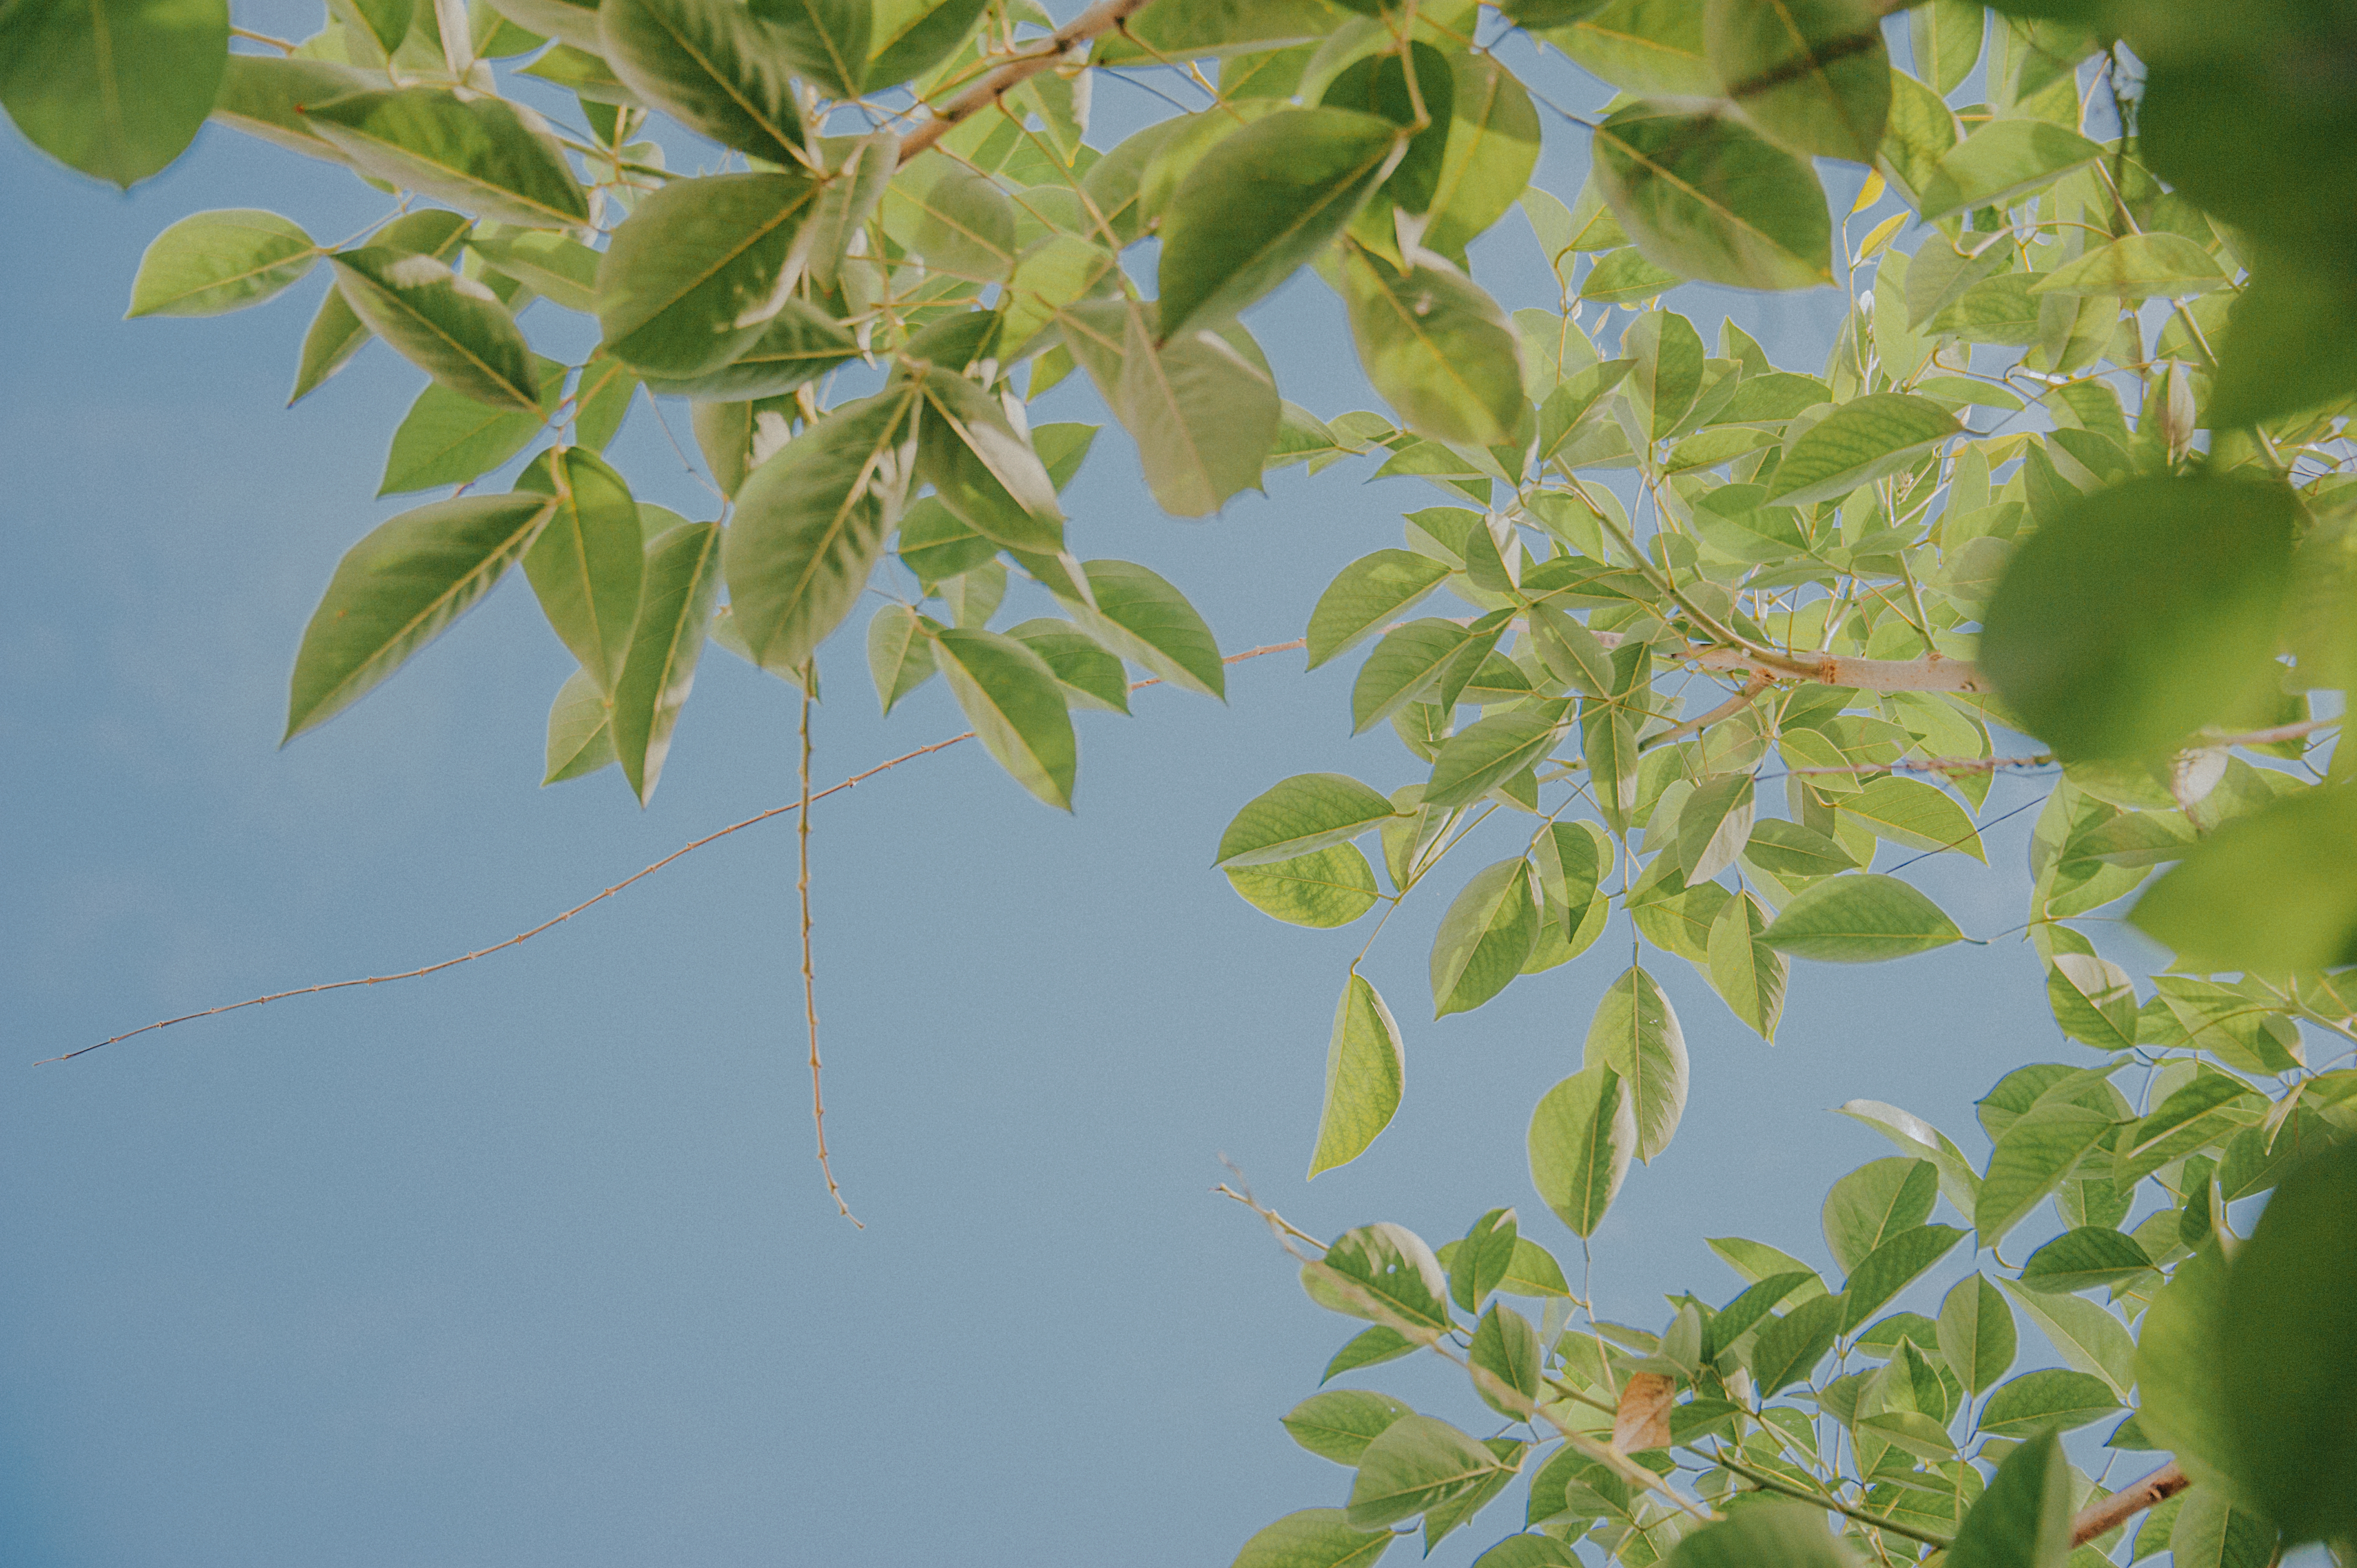
sky, tree, leaf, branch, plant, twig, plant stem